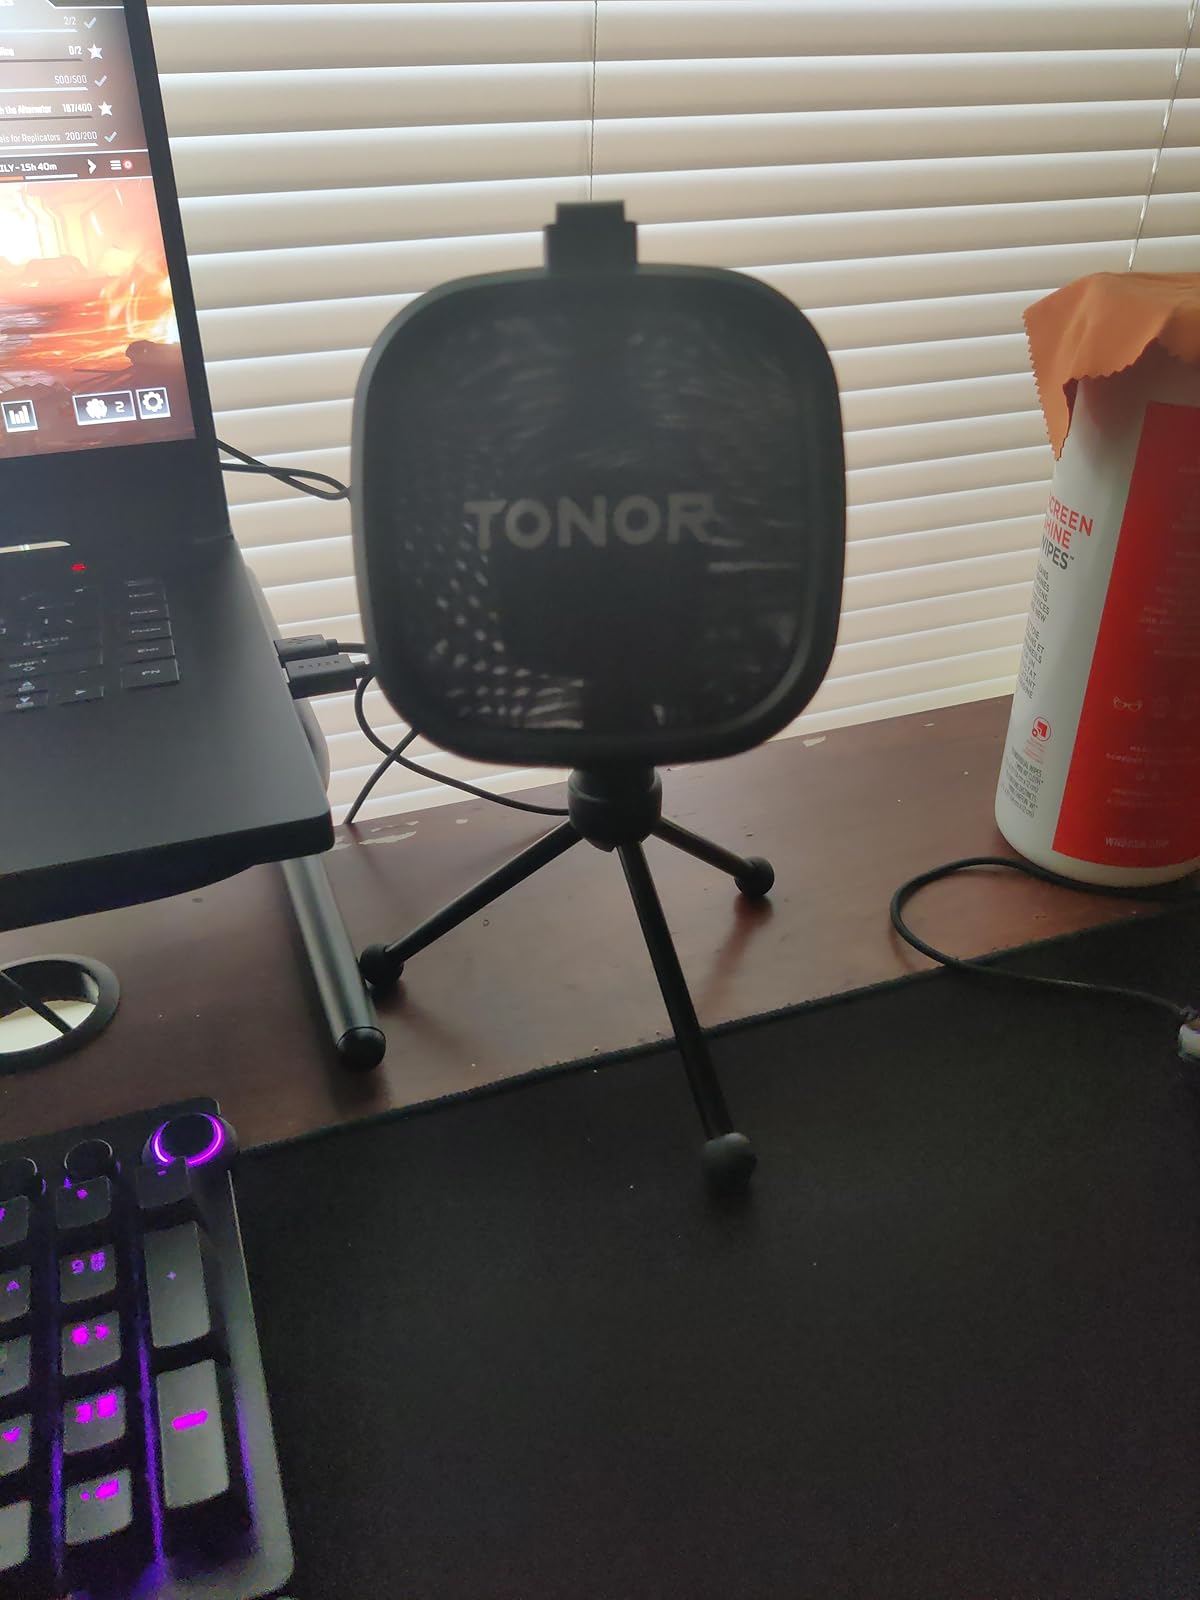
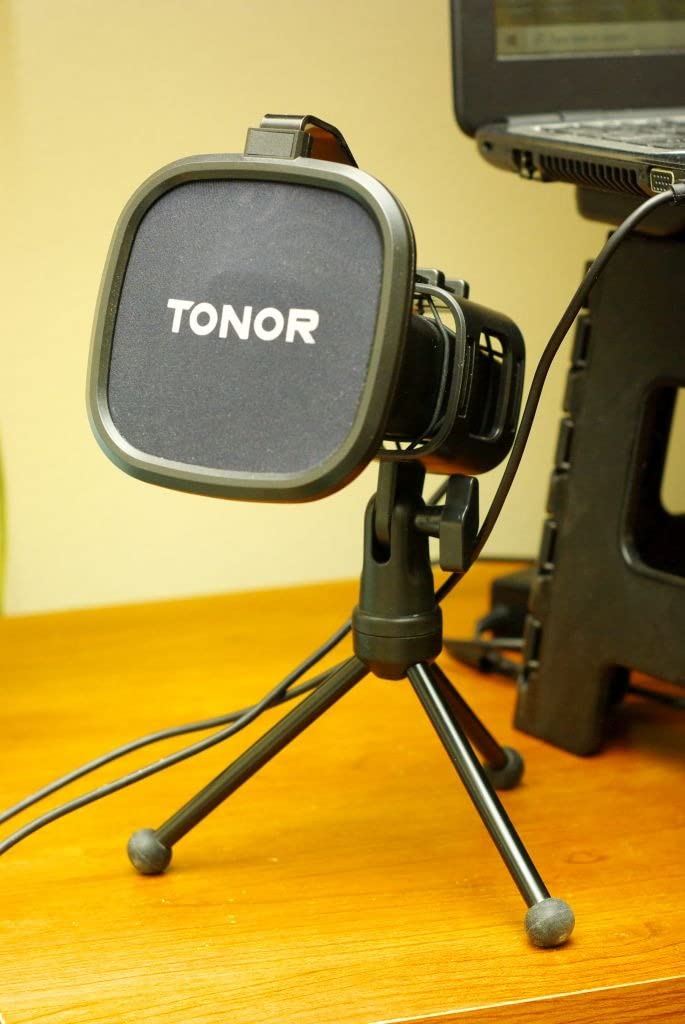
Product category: microphone
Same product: yes